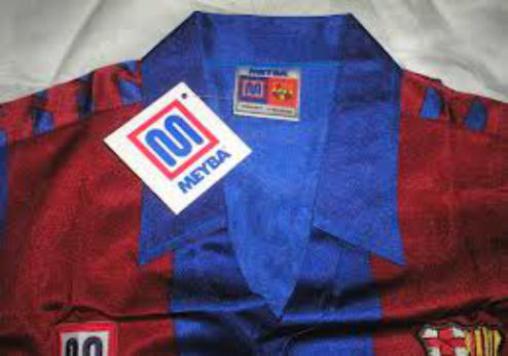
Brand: meyba-2
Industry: Clothes